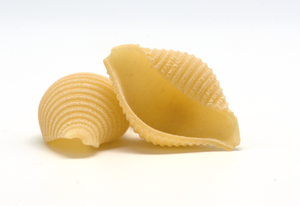
Les pâtes alimentaires se distinguent par leur forme et par leur composition. Elles peuvent être faites exclusivement de farine de blé, mais aussi avec ajout d'œufs, selon les traditions et les régions. Chacune est souvent associée à une préparation en particulier, selon son temps de cuisson, sa consistance, sa capacité à retenir la sauce, et la facilité avec laquelle on peut la manger. La sauce à l'amatriciana, par exemple, ne se mange pas avec des pâtes cheveux d'ange, mais avec des bucatini.
Cet article contient une liste des pâtes courtes, c'est-à-dire des pâtes alimentaires qui n'ont pas la forme d'une ficelle ou d'un ruban.
Les conchiglie sont un type de pâtes alimentaires originaire d'Italie. En forme de coquillage, elles peuvent être lisses ou plus souvent rayées.